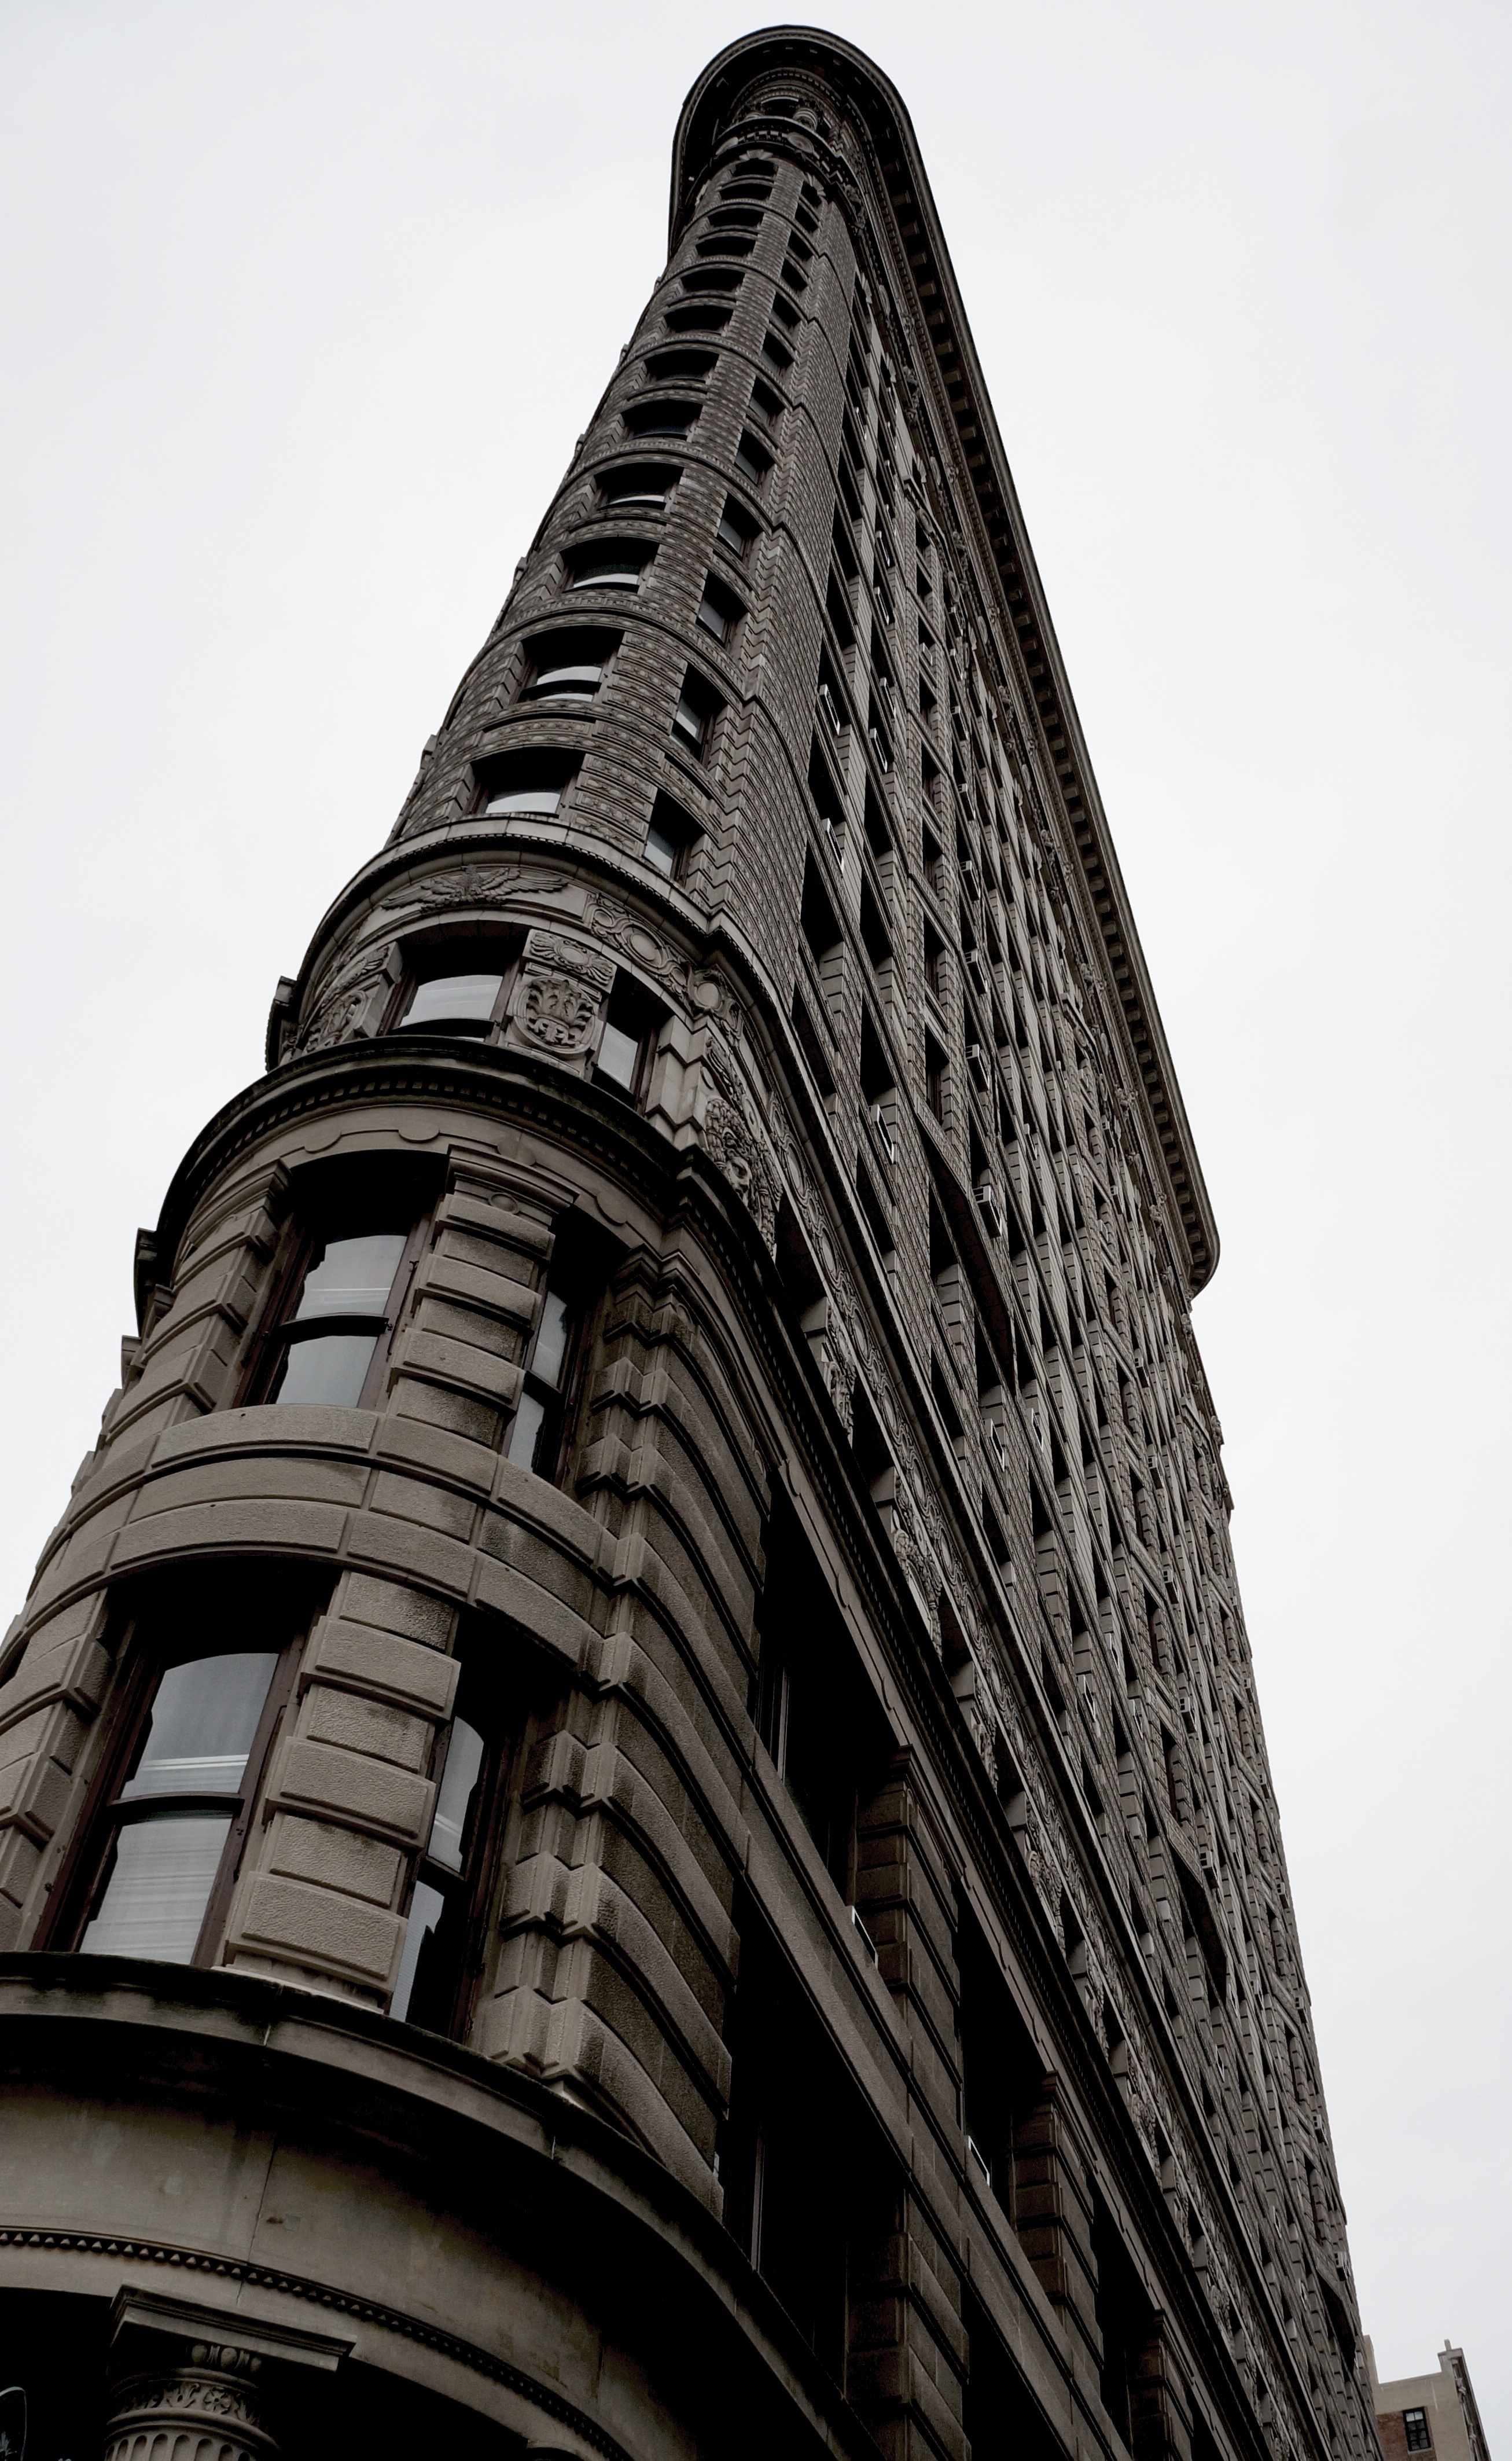
black and white, architecture, building, city, skyscraper, new york, manhattan, new york city, cityscape, downtown, line, tower, landmark, facade, black, monochrome, apartment, tower block, outside, flatiron, shape, metropolis, cities, flatiron building, urban area, monochrome photography